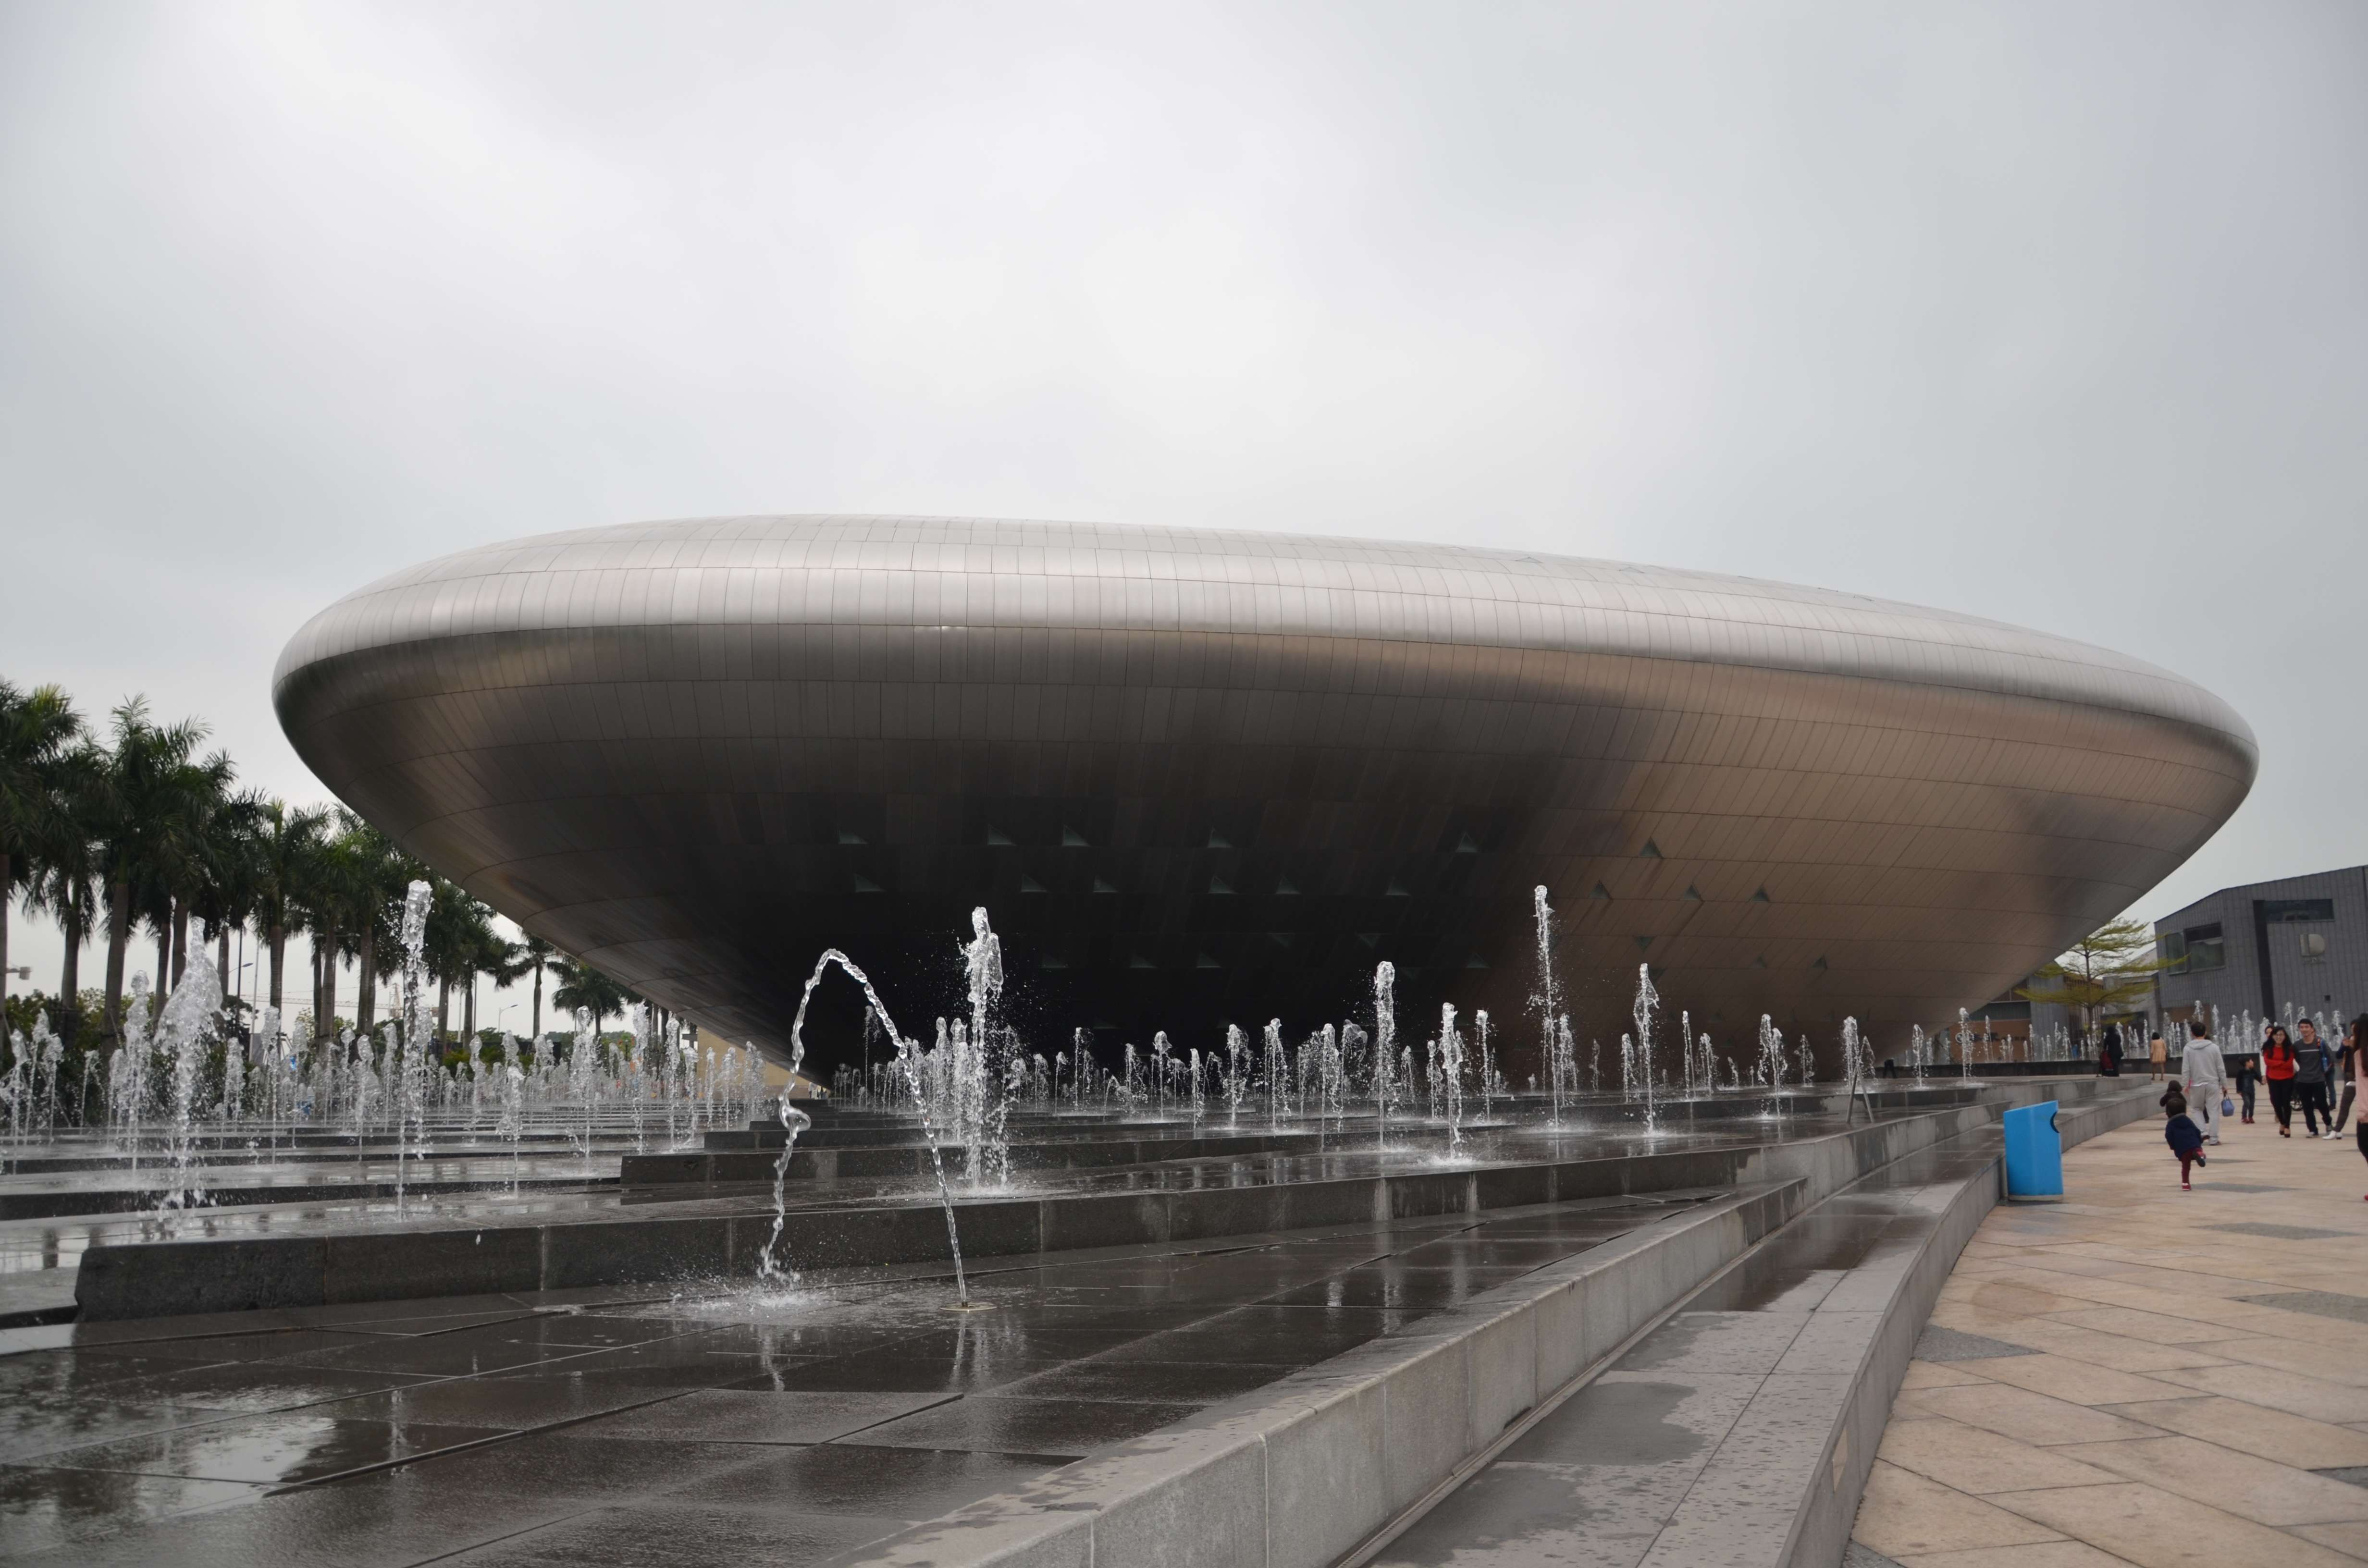
landscape, structure, building, aircraft, reflection, vehicle, stadium, arena, fountain, scene, rotunda, shenzhen, the scenery, musical fountain, atmosphere of earth, sport venue, happy coast